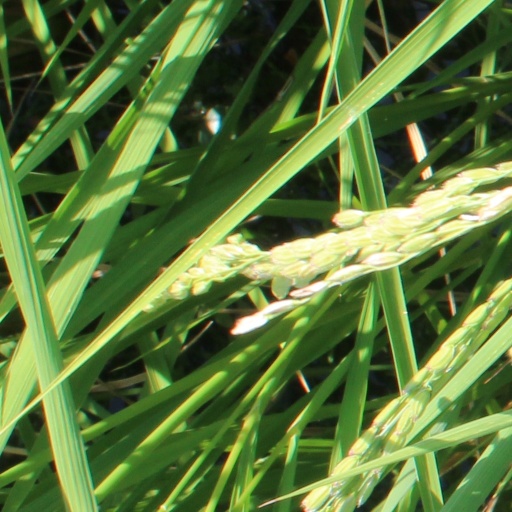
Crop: rice